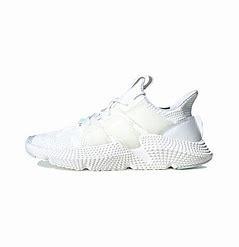
Brand: adidas
Model: originals Adidas Originals Prophere